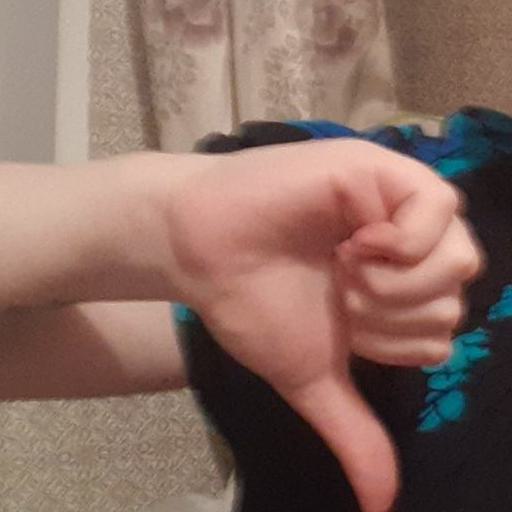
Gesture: dislike